Venues of the 1976 Summer Olympics

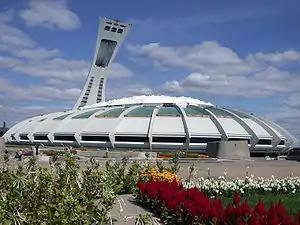
Olympic Stadium in 2006. At the time of the 1976 Summer Olympics, the tower and retractable roof were incomplete.

For the 1976 Summer Olympics, a total of twenty-seven sports venues were used. Several venues used had been in existence before Montreal made its first Olympic bid in the late 1930s. By the 1950s, Montreal's bid for the Olympics shifted from Winter to Summer before it was finally awarded the 1976 Summer Games in 1970. Strikes in 1974 and 1975 affected construction of the Montreal Olympic Park, most notably the stadium, pool, and velodrome, to the point where the FINA President threatened to not have the diving, swimming, and water polo events take place there for the games in early 1976 though all three venues were completed as best as possible prior to the 1976 Games. 27 swimming world records were set as a result. The oldest stadium, Molson Stadium at McGill University, would be converted into artificial turf for the field hockey tournaments while the sailing program in Kingston, Ontario, would be held in freshwater, both for the first time in Summer Olympic history. Indoor track cycling took place at the Olympics for the first time at the velodrome. Once the Olympics finished, the Montreal Expos and Montreal Alouettes moved into Olympic Stadium, staying until 2004 and 1997, respectively. The Montreal Canadiens remained at the Montreal Forum until they moved to the Molson Centre in March 1996. In 1992, the velodrome was converted into an indoor zoo now known as the Montreal Biodôme. Île-Notre Dame hosted a canoe sprint world championships and two rowing world championships since the 1976 Games, but the area north of the basin on the island has been host to the Formula One Canadian Grand Prix on an almost annual basis since 1978.